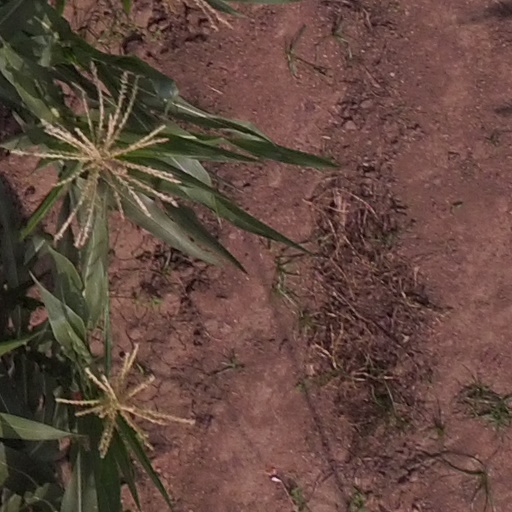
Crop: maize; corn